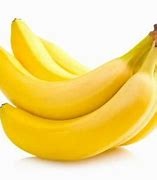
Label: banana